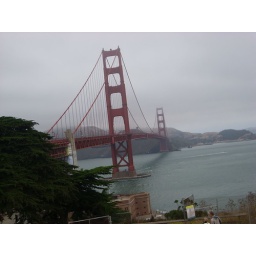
Its the Golden gate bridge in San fransisco on a foggy day. Its about 1 mile long on the golden gate highway.